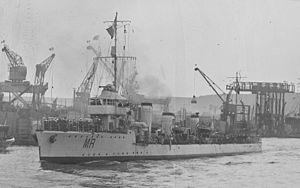
Le contre-torpilleur Marocain (classe Arabe) de la Marine nationale française, sur la Seine, entre Le Havre et Rouen.
La Classe Arabe est une classe de douze torpilleurs construits dans divers arsenaux de l'Empire du Japon pour la marine française durant la Première Guerre mondiale.